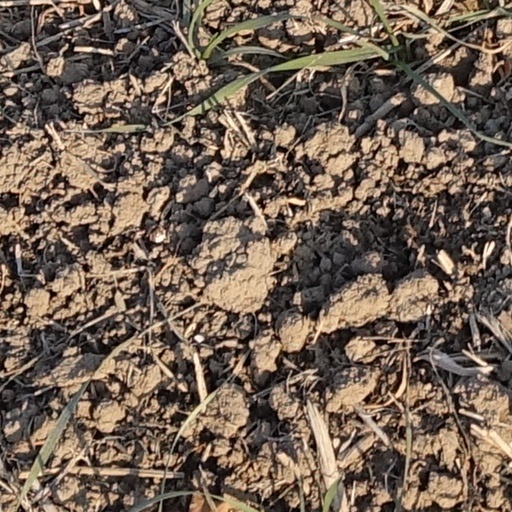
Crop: wheat